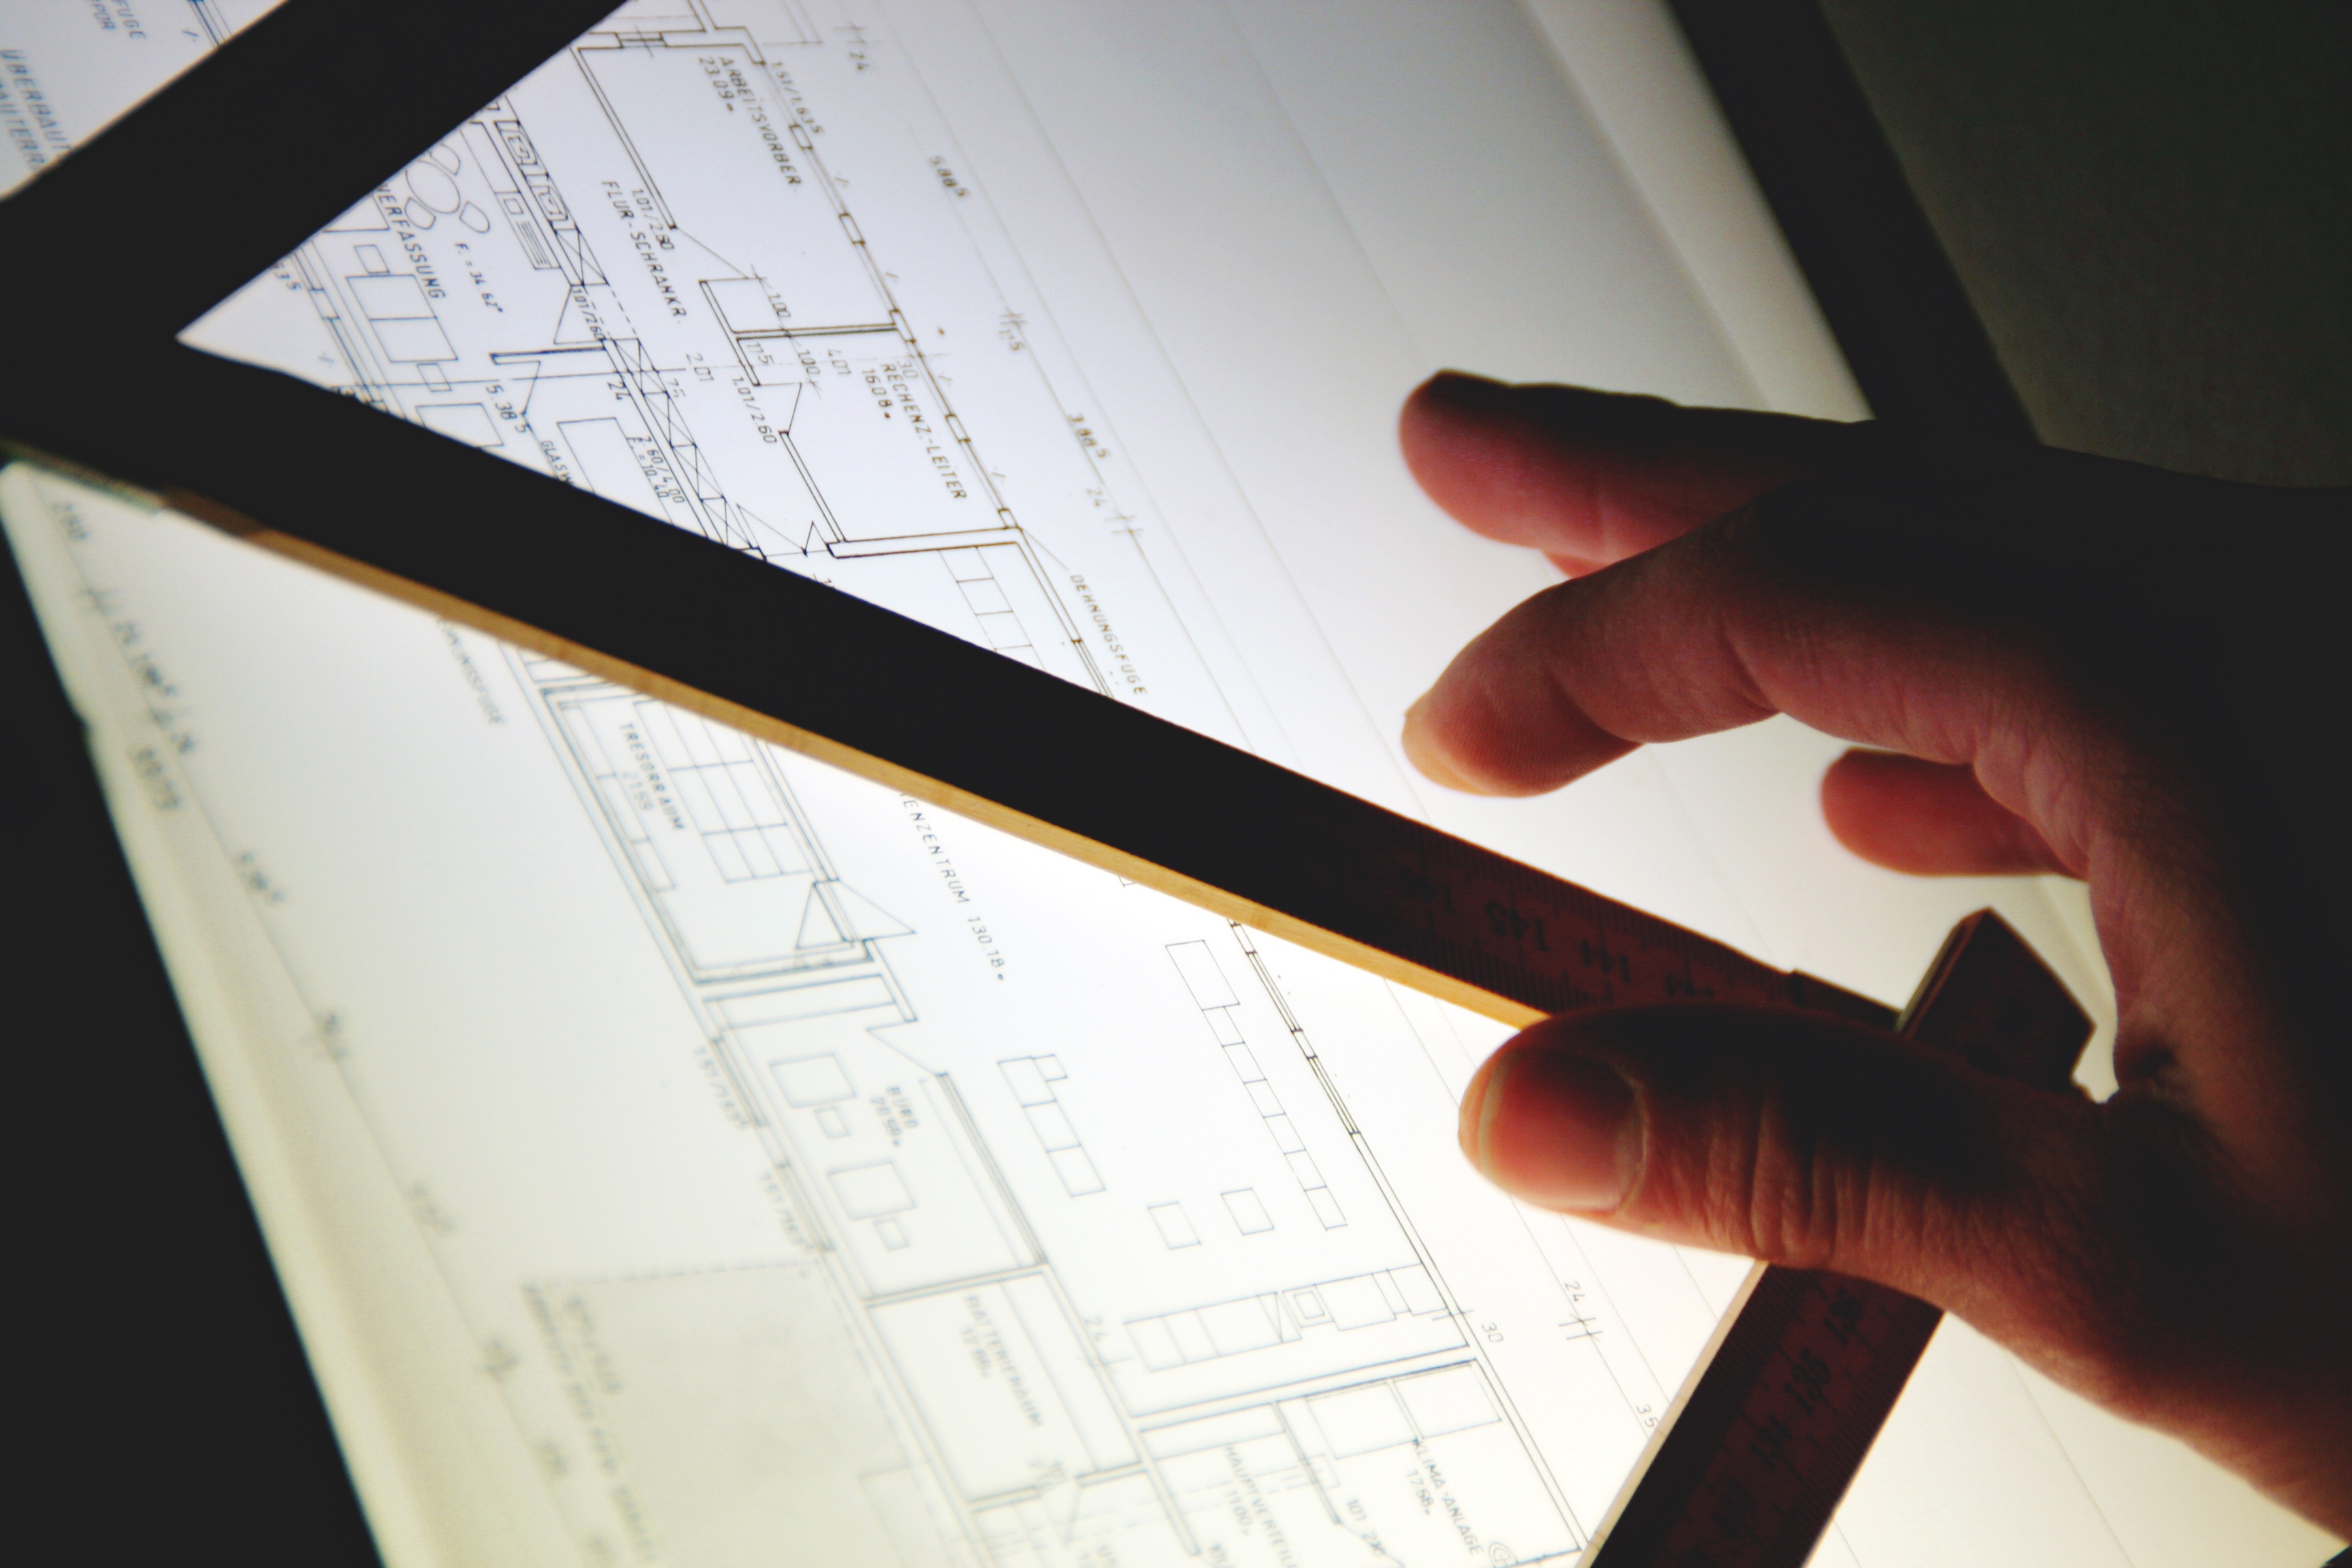
writing, hand, table, silhouette, architect, shadow, business, profession, brand, designer, drawing, design, plan, graphic, document, shape, graphics, pressure, real estate, graphically, building plan, light table